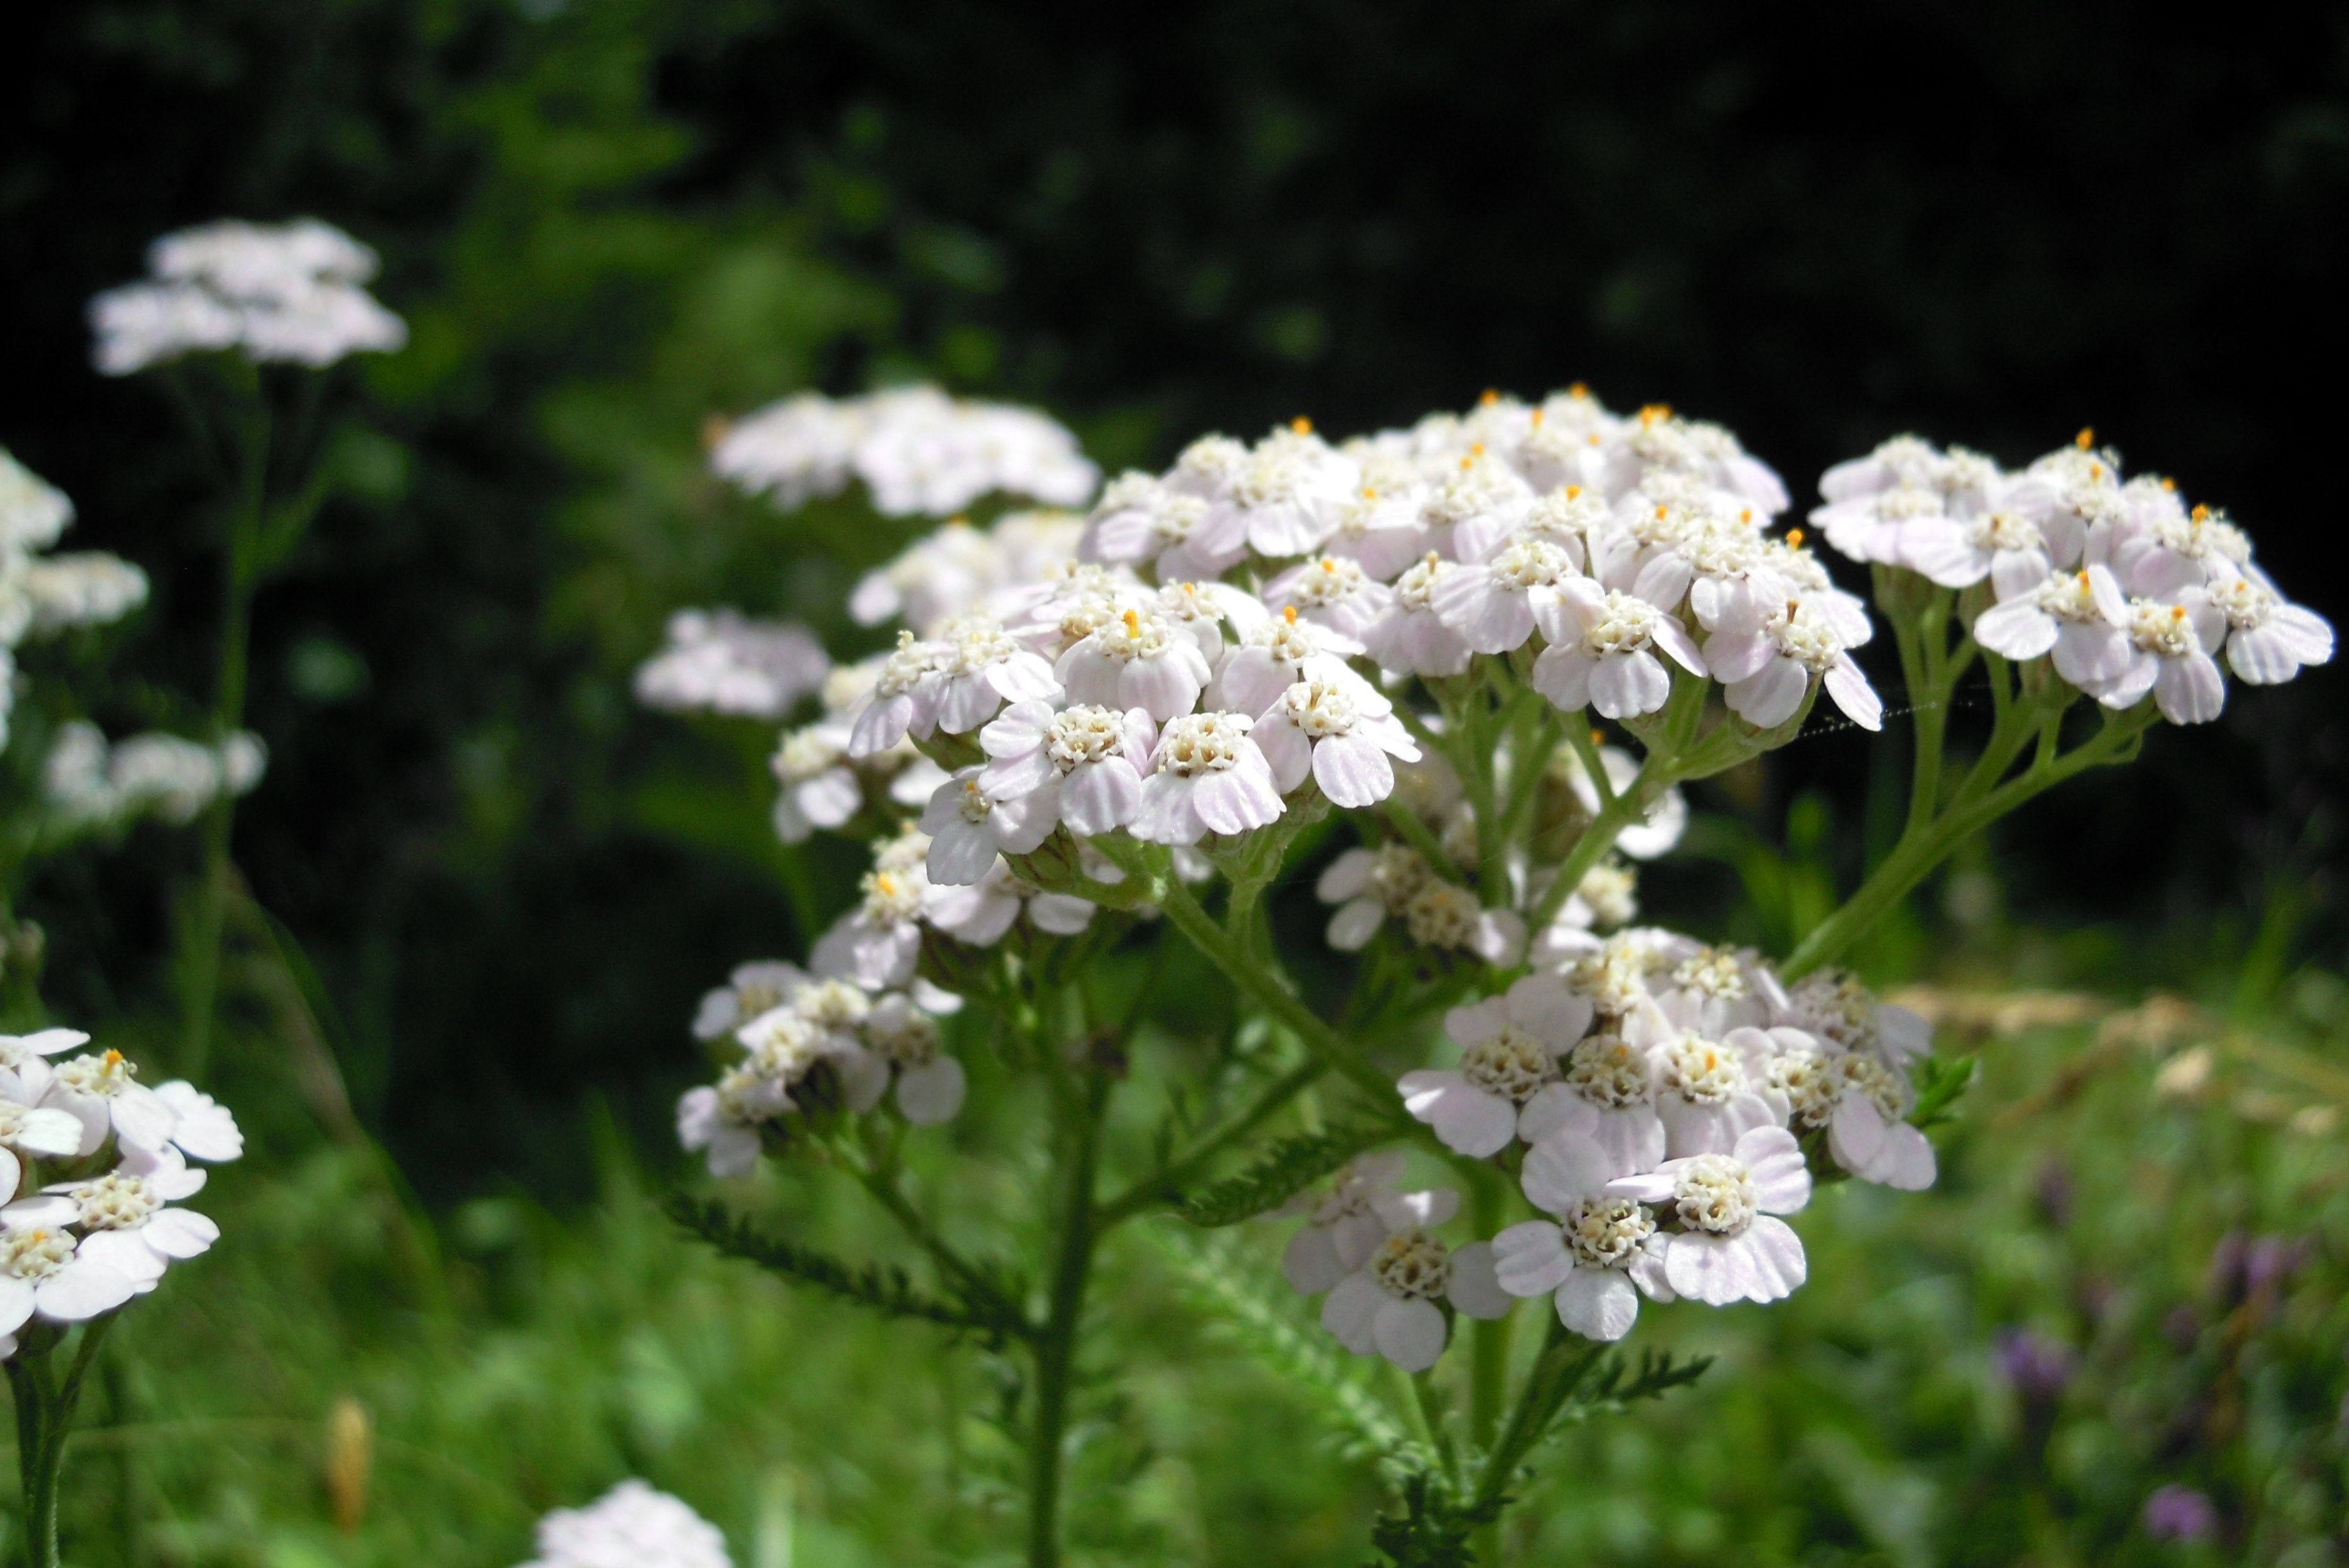
screen, nature, blossom, plant, flower, bloom, herb, botany, flora, wildflower, candytuft, yarrow, macro photography, inflorescence, anthriscus, flowering plant, daisy family, cow parsley, land plant, tanacetum parthenium, dame's rocket, evergreen candytuft, screen good